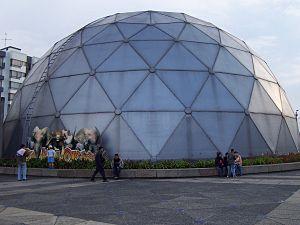
Maloka est un parc à thèmes consacré à la science et à la technologie. Il est situé carrera 68D, 24A-51 dans le quartier Ciudad Salitre à Fontibón, le 9ᵉ district de Bogota D.C., en Colombie.
Bogota, anciennement Santa Fe de Bogotá Distrito Capital, est la capitale de la Colombie et également celle du département de Cundinamarca. Elle a été fondée le 6 août 1538 par le conquistador espagnol Gonzalo Jiménez de Quesada. Suivant l’organisation d’un district capital unitaire et décentralisé, Bogota jouit d'une autonomie lui permettant la gestion de ses intérêts dans les limites imposées par la Constitution et la loi. Composée de 20 districts, elle est la métropole incontestée du pays aux points de vue administratif, économique et politique.